Romandisea Titanic

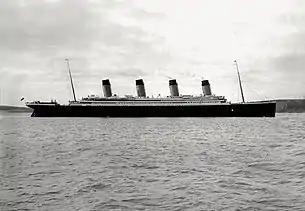
The original

The Romandisea Titanic is a partially-built full-scale replica of the , that is located in landlocked Sichuan province, China. The project was first reported in October 2013 and formally launched in January 2014. The ship was to be the same size as the original Olympic-class ocean liner "Titanic." The replica vessel was anticipated to be the centerpiece of the Romandisea resort and would have included overnight hotel accommodations. It was to be permanently docked in a reservoir on the Qijiang River, a tributary of the Fu River, at coordinates in Sichuan's rural Daying County.